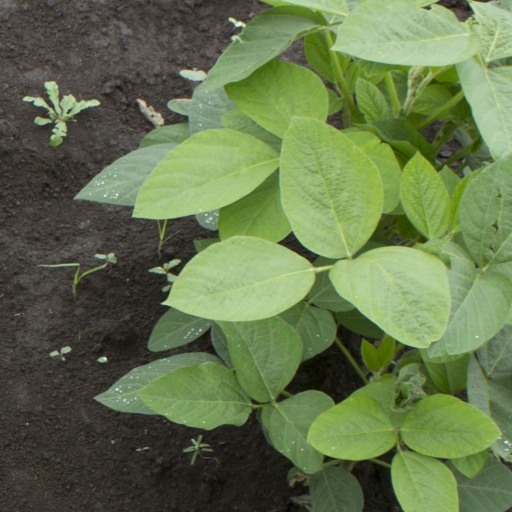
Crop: soybean